Proportional symbol map

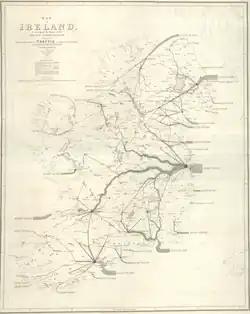
1838 map of railroad traffic in Ireland, one of the first thematic maps to use proportional symbols.

Arthur H. Robinson credited Henry Drury Harness with the first map to clearly attempt to portray point sizes proportionally, on an 1838 map of cargo traffic in Ireland (with proportional widths) that showed city population. The technique was soon replicated and enhanced by other cartographers. The official report of the 1851 Census of Great Britain included several maps drawn by a W. Bone, showing significant towns sized proportionally to population (apparently range-graded), including one of the first useful legends. Charles Joseph Minard produced several proportional symbol maps, including the innovations of using them to represent regions rather than points, and incorporating color and statistical charts in the point symbols.